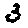
Label: 3